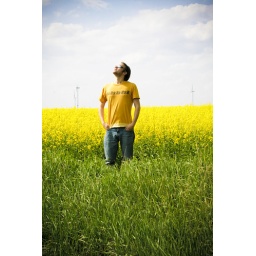
Standing in a bright yellow canola field in the outskirts of Berlin. A mild summer breeze and blue skys.